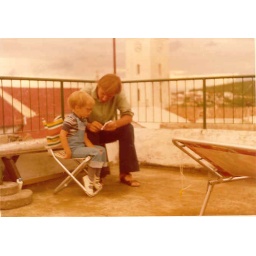
On the roof of Gran's house in 'Novi Vinodol', a coastal town in Croatia.